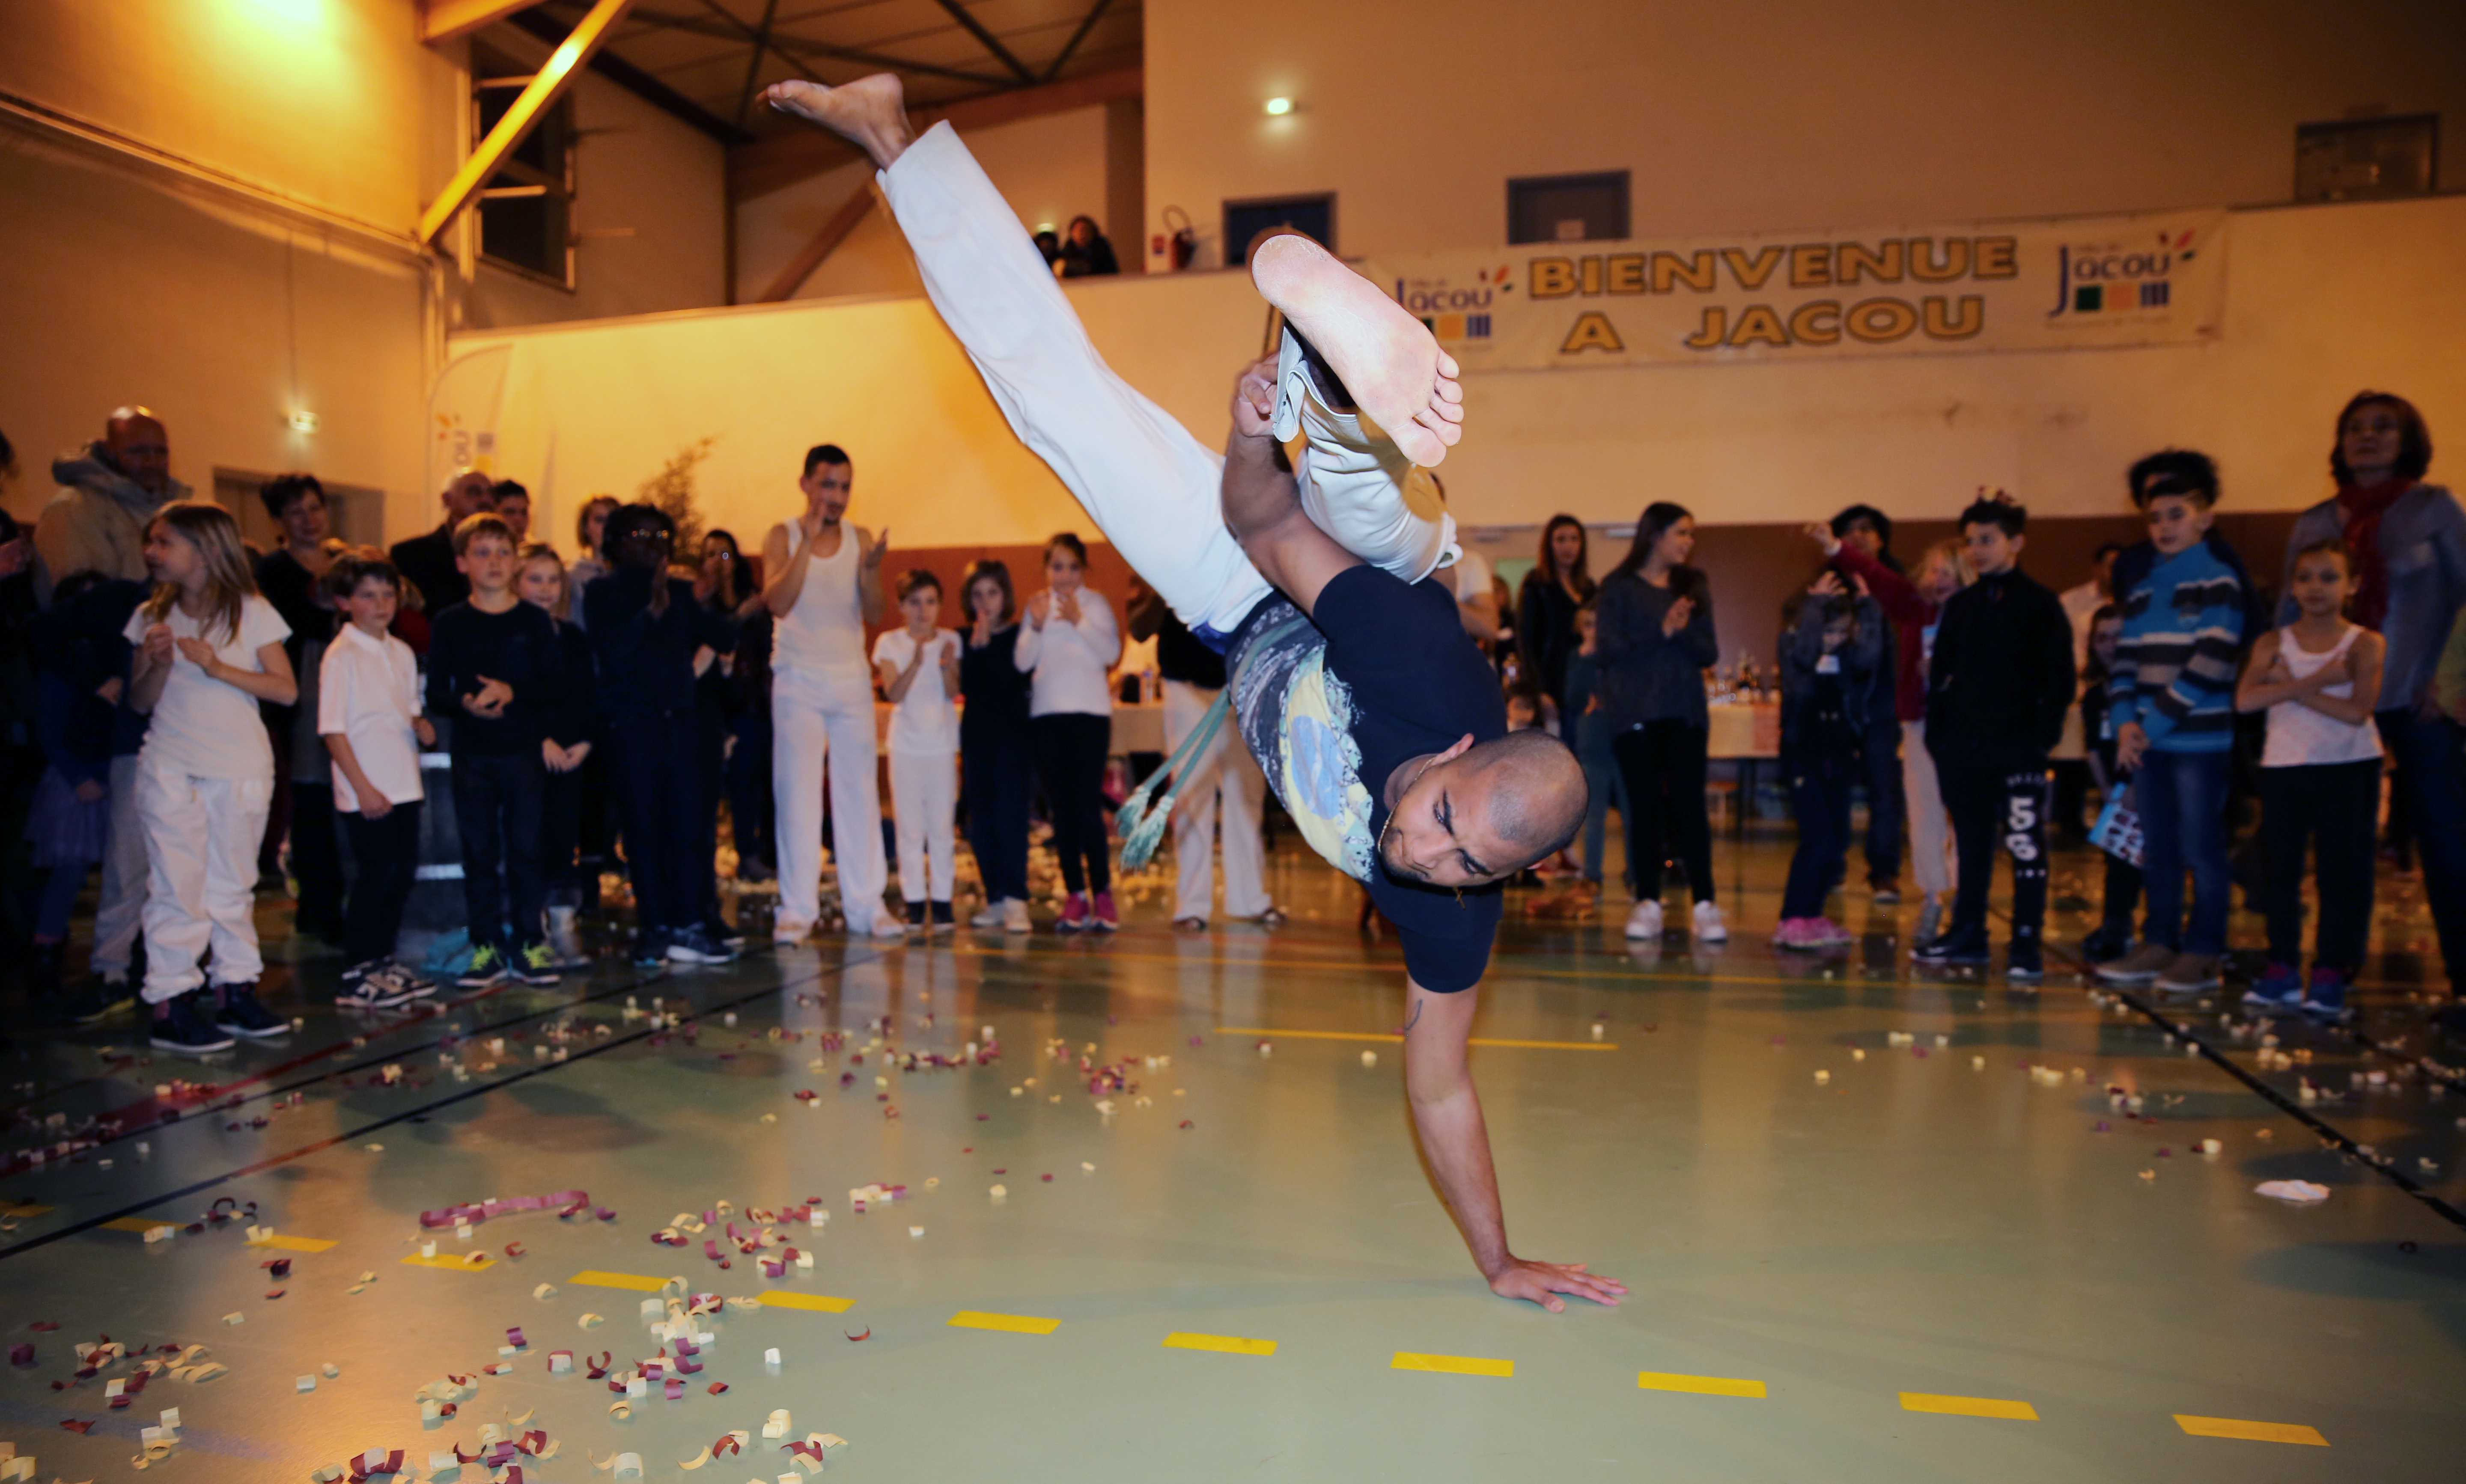
france, europe, dance, canon, indoor, performance art, fete, midi, interieur, sports, danse, isasza, hrault, montpelliermtropole, jacou, languedoc, frankrijk, maire, manifestation, frankreich, capoeira, crmoniedesvoeux, population, performances, dmonstration, performing arts